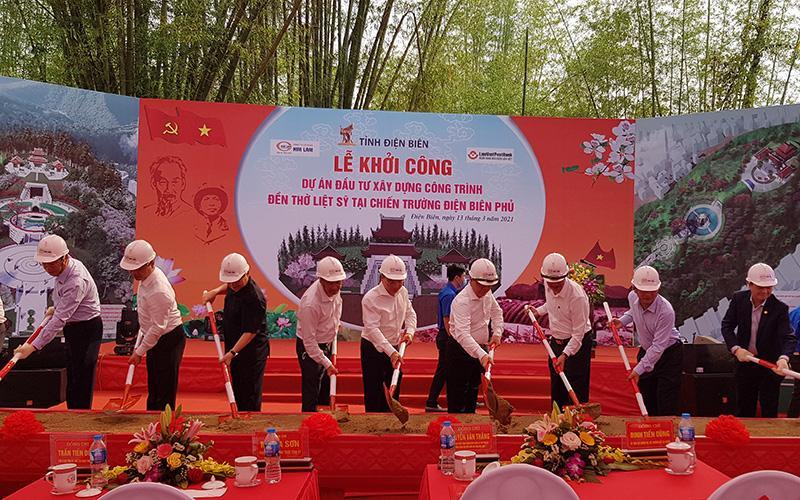
có một nhóm người đang cùng nhau xúc đất